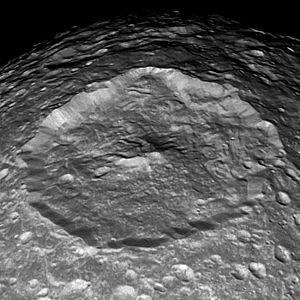
Cet article présente une liste des plus hauts sommets du système solaire. Le ou les plus hauts sommets des corps où des montagnes, volcans, pics, etc. importants ont été mesurés sont indiqués. Pour certains corps, les plus hauts sommets de différentes classes sont également répertoriés. Avec 21,9 kilomètres, l'énorme volcan bouclier Olympus Mons, sur Mars, est le plus haut sommet de toute planète du système solaire. Pendant 40 ans, après sa découverte en 1971, ce fut le plus haut sommet connu du système solaire. Cependant, en 2011, le pic central du cratère Rheasilvia, sur l'astéroïde Vesta, s'est avéré avoir une hauteur comparable. En raison des limites des données et du problème de définition décrit ci-dessous, il est difficile de déterminer lequel des deux est le plus grand.